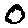
Label: 0